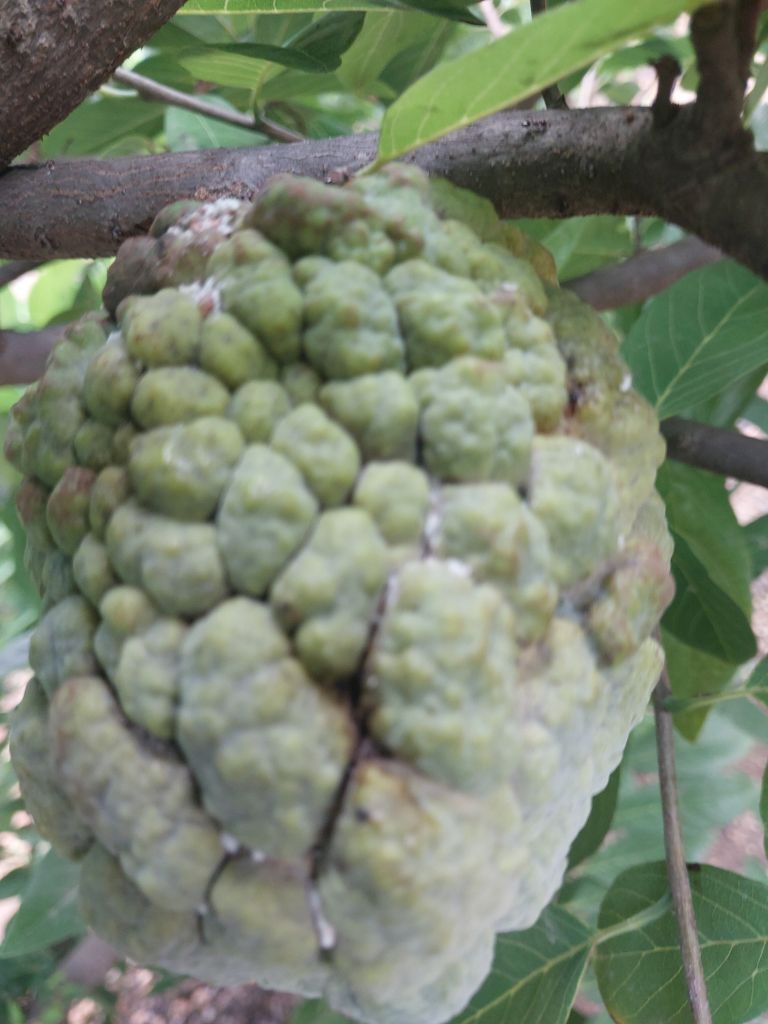
Disease label: Athracnose